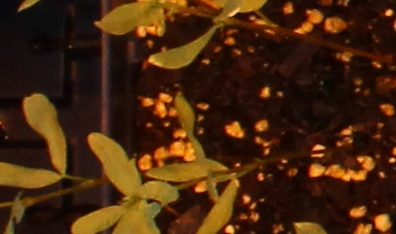
Label: Lentil